Ocklawaha, Florida

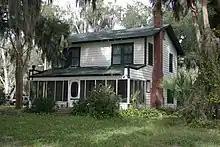
"Ma" and Fred Barker died in the upper left bedroom of this house beside Lake Weir in Florida.

In 1935, Ocklawaha was the scene of a shootout between federal agents and Barker-Karpis Gang member Fred Barker. The agents fired about 500 bullets into the house, with roughly 250 shots fired in return, according to the after-action report of Special Agent in Charge Earl "E.J." Connelley. The fight ended in the deaths of Fred Barker and his mother Kate "Ma" Barker. Each year, the Ocklawaha Chamber of Commerce puts on a reenactment of the event.